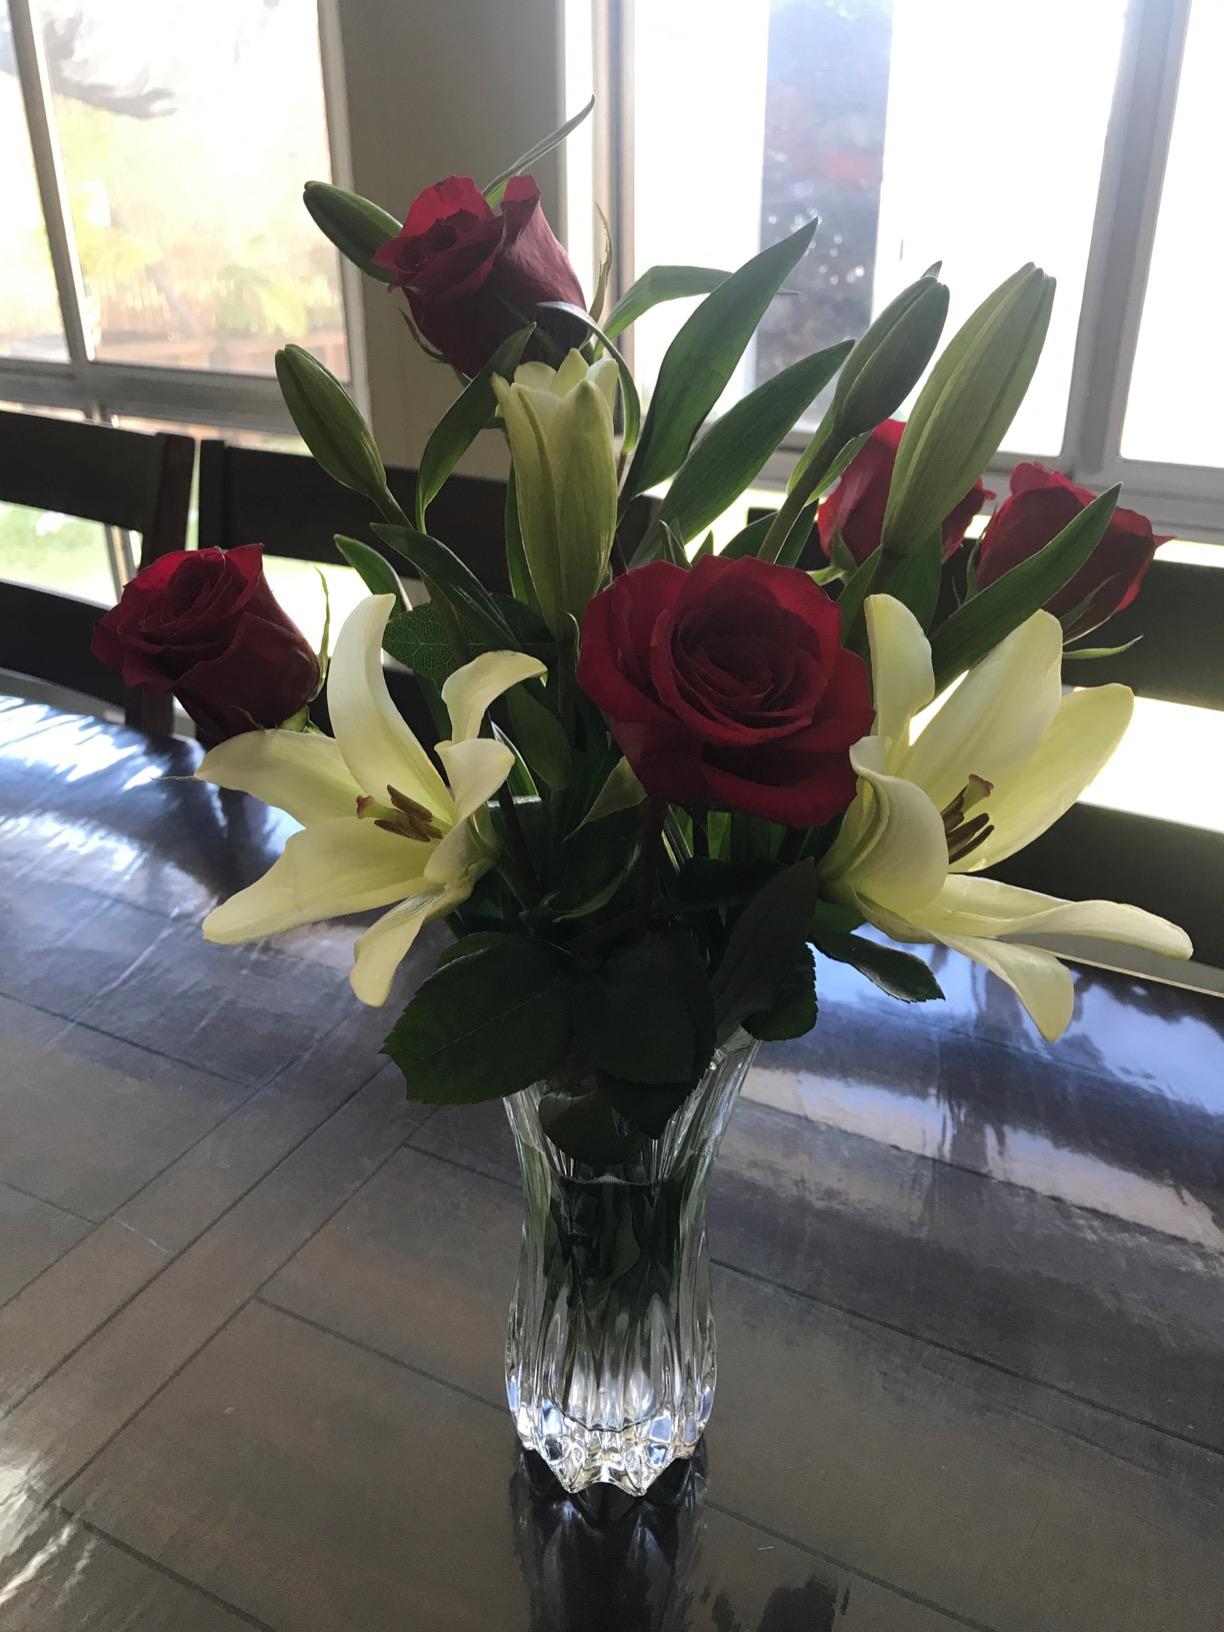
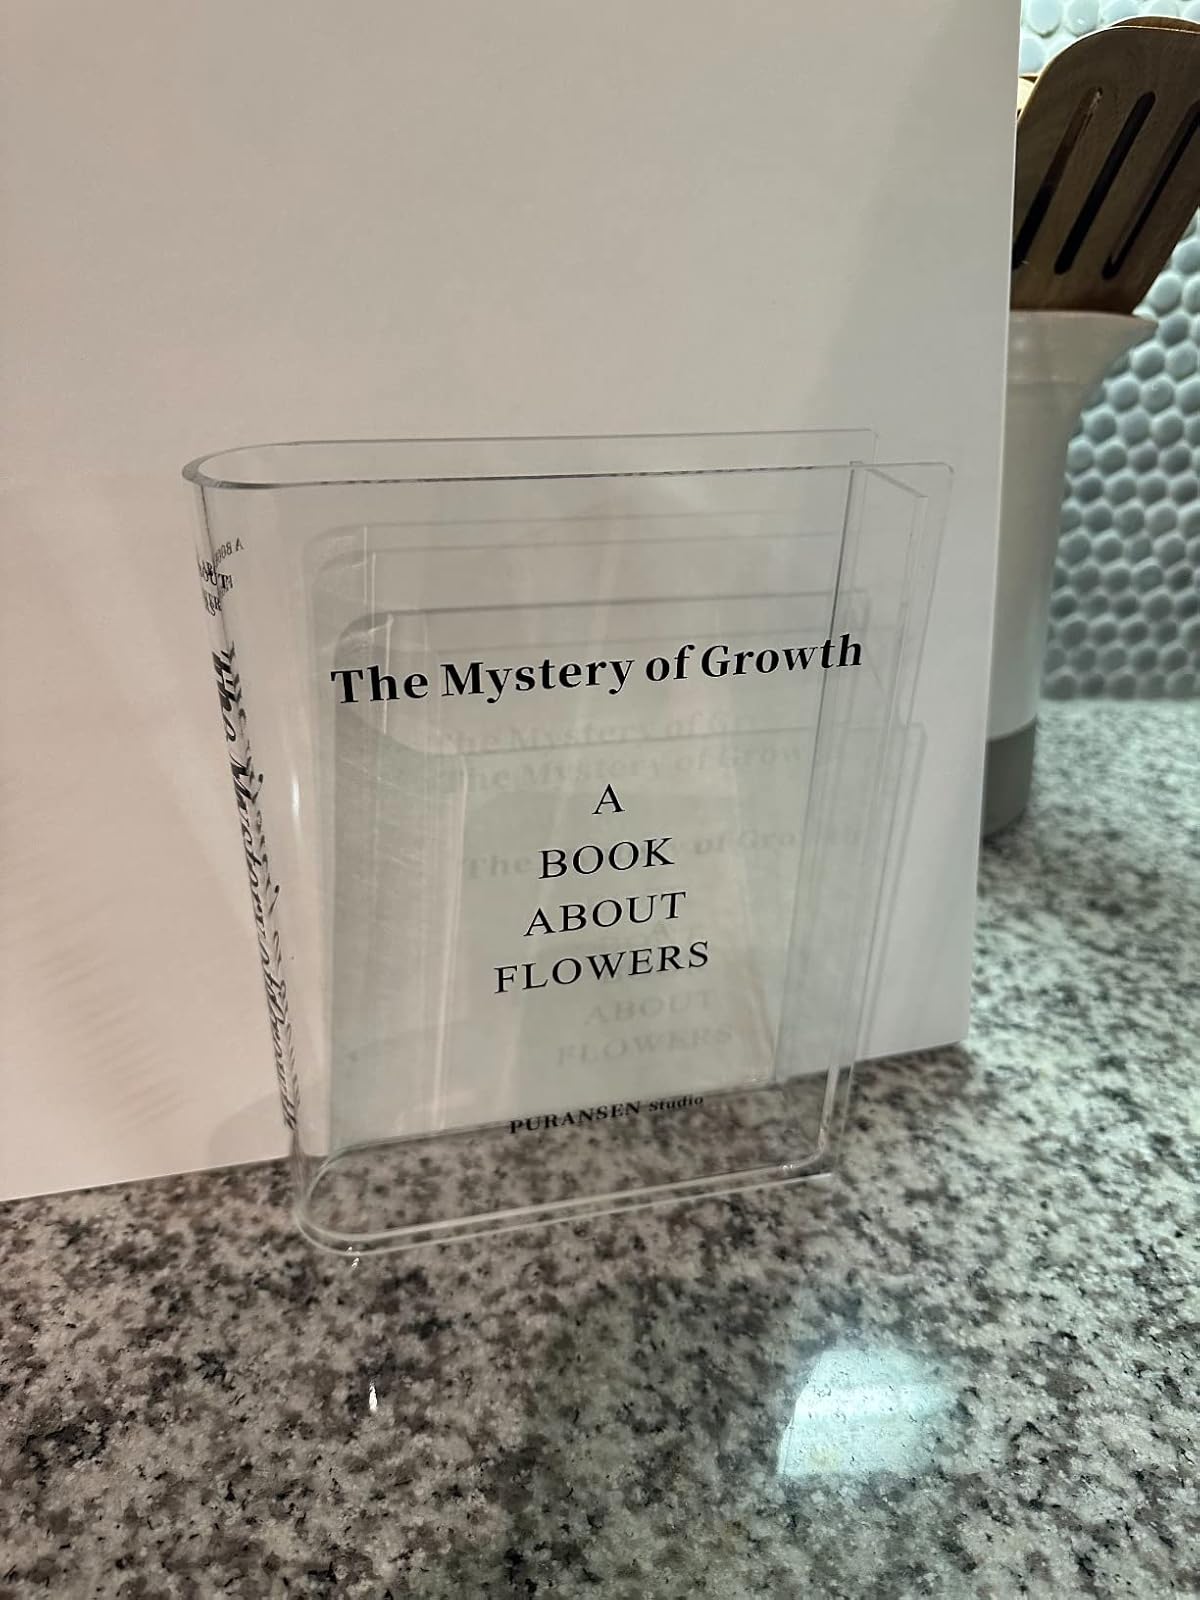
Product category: vase
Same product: no